Theodore D. A. Cockerell

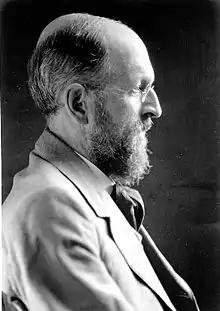
Cockerell in the 1930s

Theodore Dru Alison Cockerell (22 August 1866 – 26 January 1948) was an American entomologist and systematic biologist who published nearly 4,000 papers, some of them only a few lines long. Cockerell's speciality was the insect order Hymenoptera (bees and wasps), an area of study where he described specimens from the United States, the West Indies, Honduras, the Philippines, Africa, and Asia. Cockerell named at least 5,500 species and varieties of bees and almost 150 genera and subgenera, representing over a quarter of all species of bees known during his lifetime. In addition to his extensive studies of bees, he published papers on scale insects, slugs, moths, fish scales, fungi, roses and other flowers, mollusks, and a wide variety of other plants and animals.